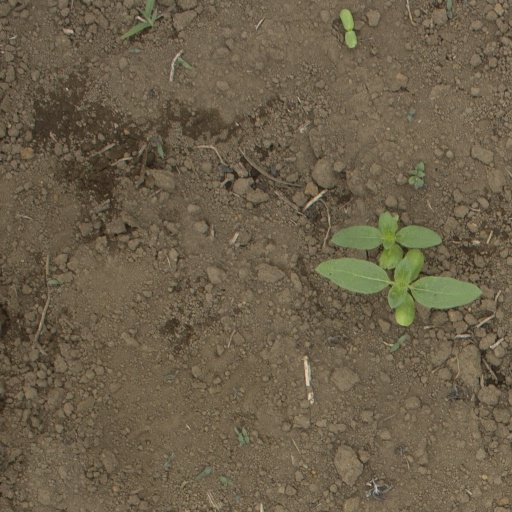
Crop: Jerusalem artichoke